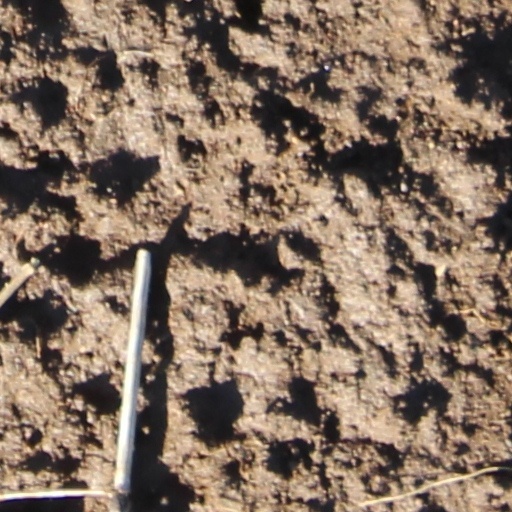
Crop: wheat